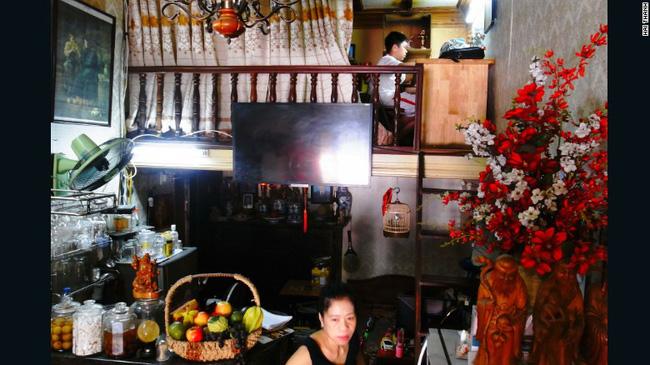
có một cậu bé xuất hiện ở trên gác của căn nhà